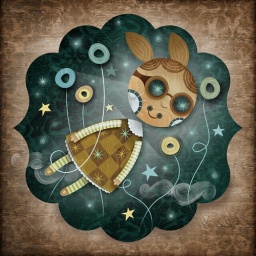
digital version of a painting I had done. The final was cut paper layered in a shadow box frame.